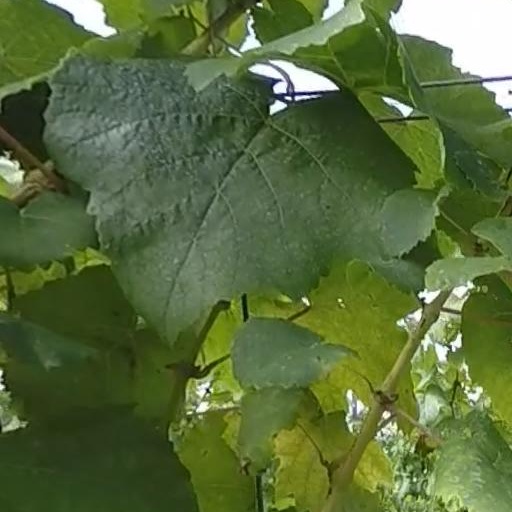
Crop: grape